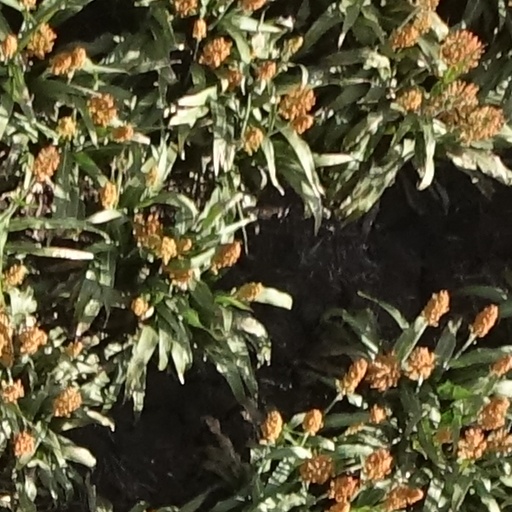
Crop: sorghum